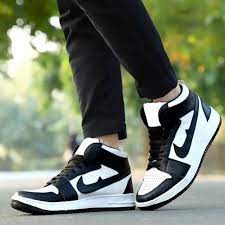
Label: Boat